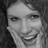
Emotion: surprise